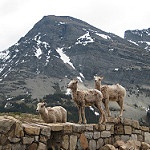
Scene: Outdoor